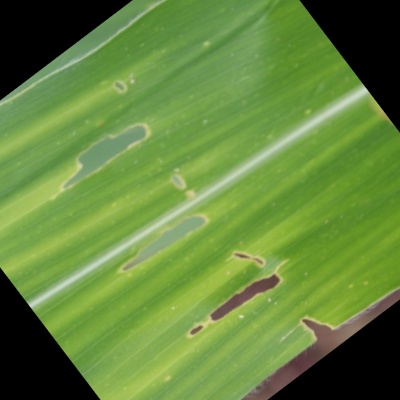
Label: Corn_(Maize)___Maize_Streak_Virus